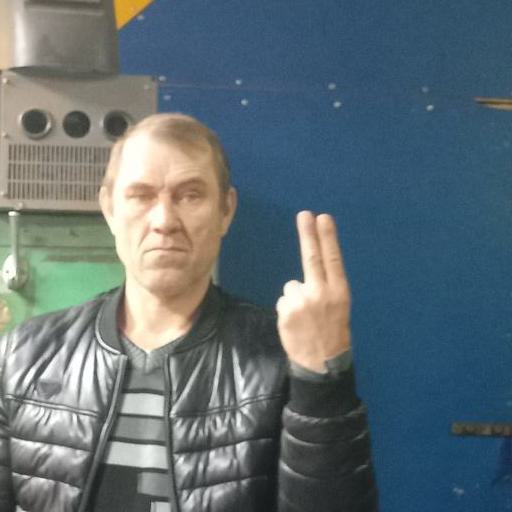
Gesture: two_up_inverted